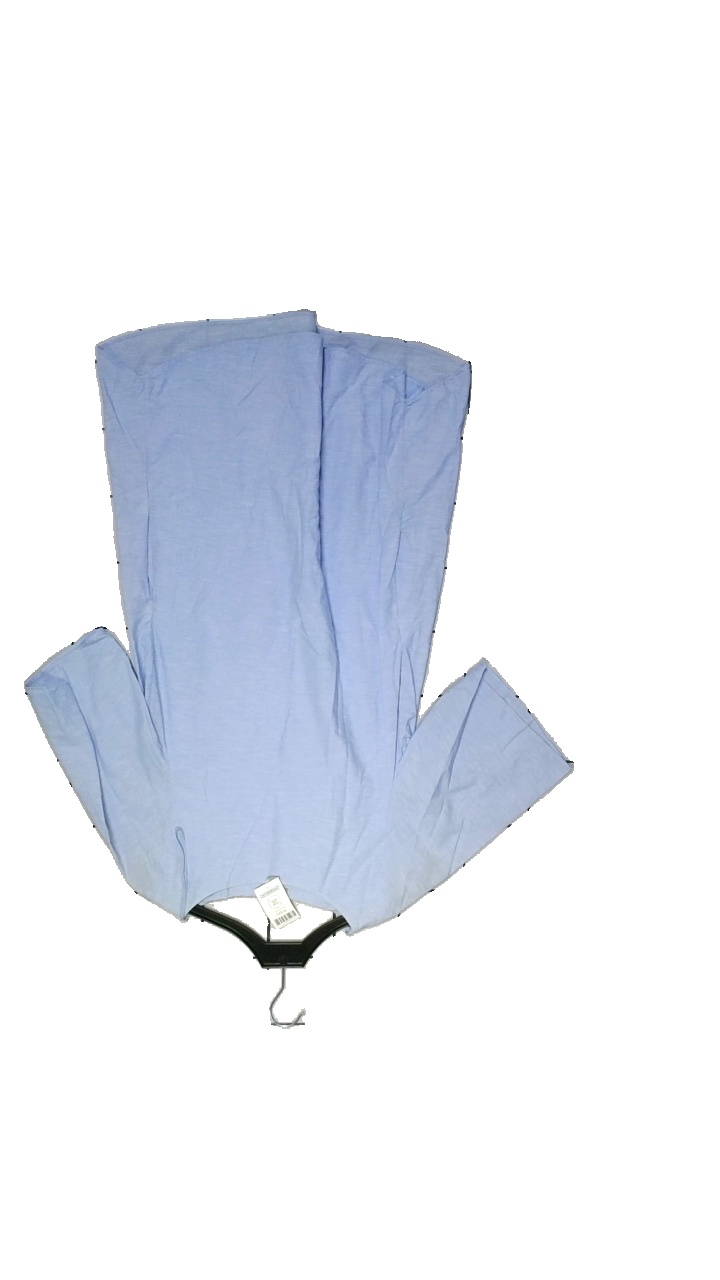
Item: Dress (Ladies)
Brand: Cos
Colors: Blue
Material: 94% Cotton, 6% Linen
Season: Summer
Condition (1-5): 4
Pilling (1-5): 4
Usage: Reuse
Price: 150-250